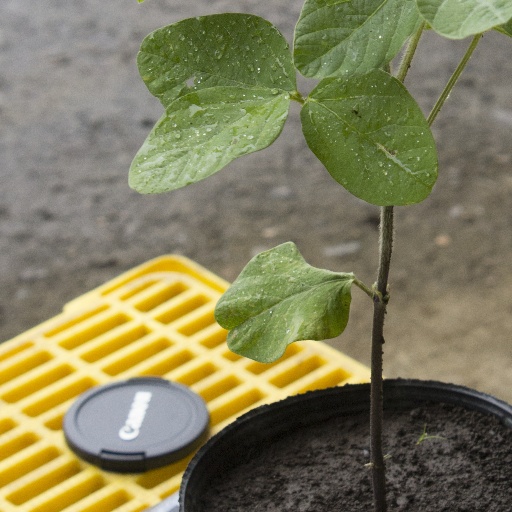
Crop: soybean